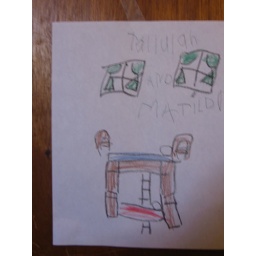
Lula drew signs for all the rooms in the house